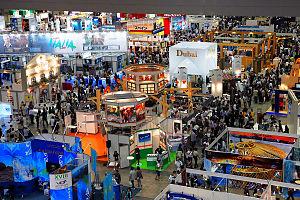
Un salon, dans le domaine événementiel, désigne une exposition rassemblant des spécialistes d'un même secteur économique en vue de développer une activité. Un salon peut s'adresser aux professionnels ou au grand-public. Il est parfois mixte : avec des jours uniquement réservés aux professionnels.